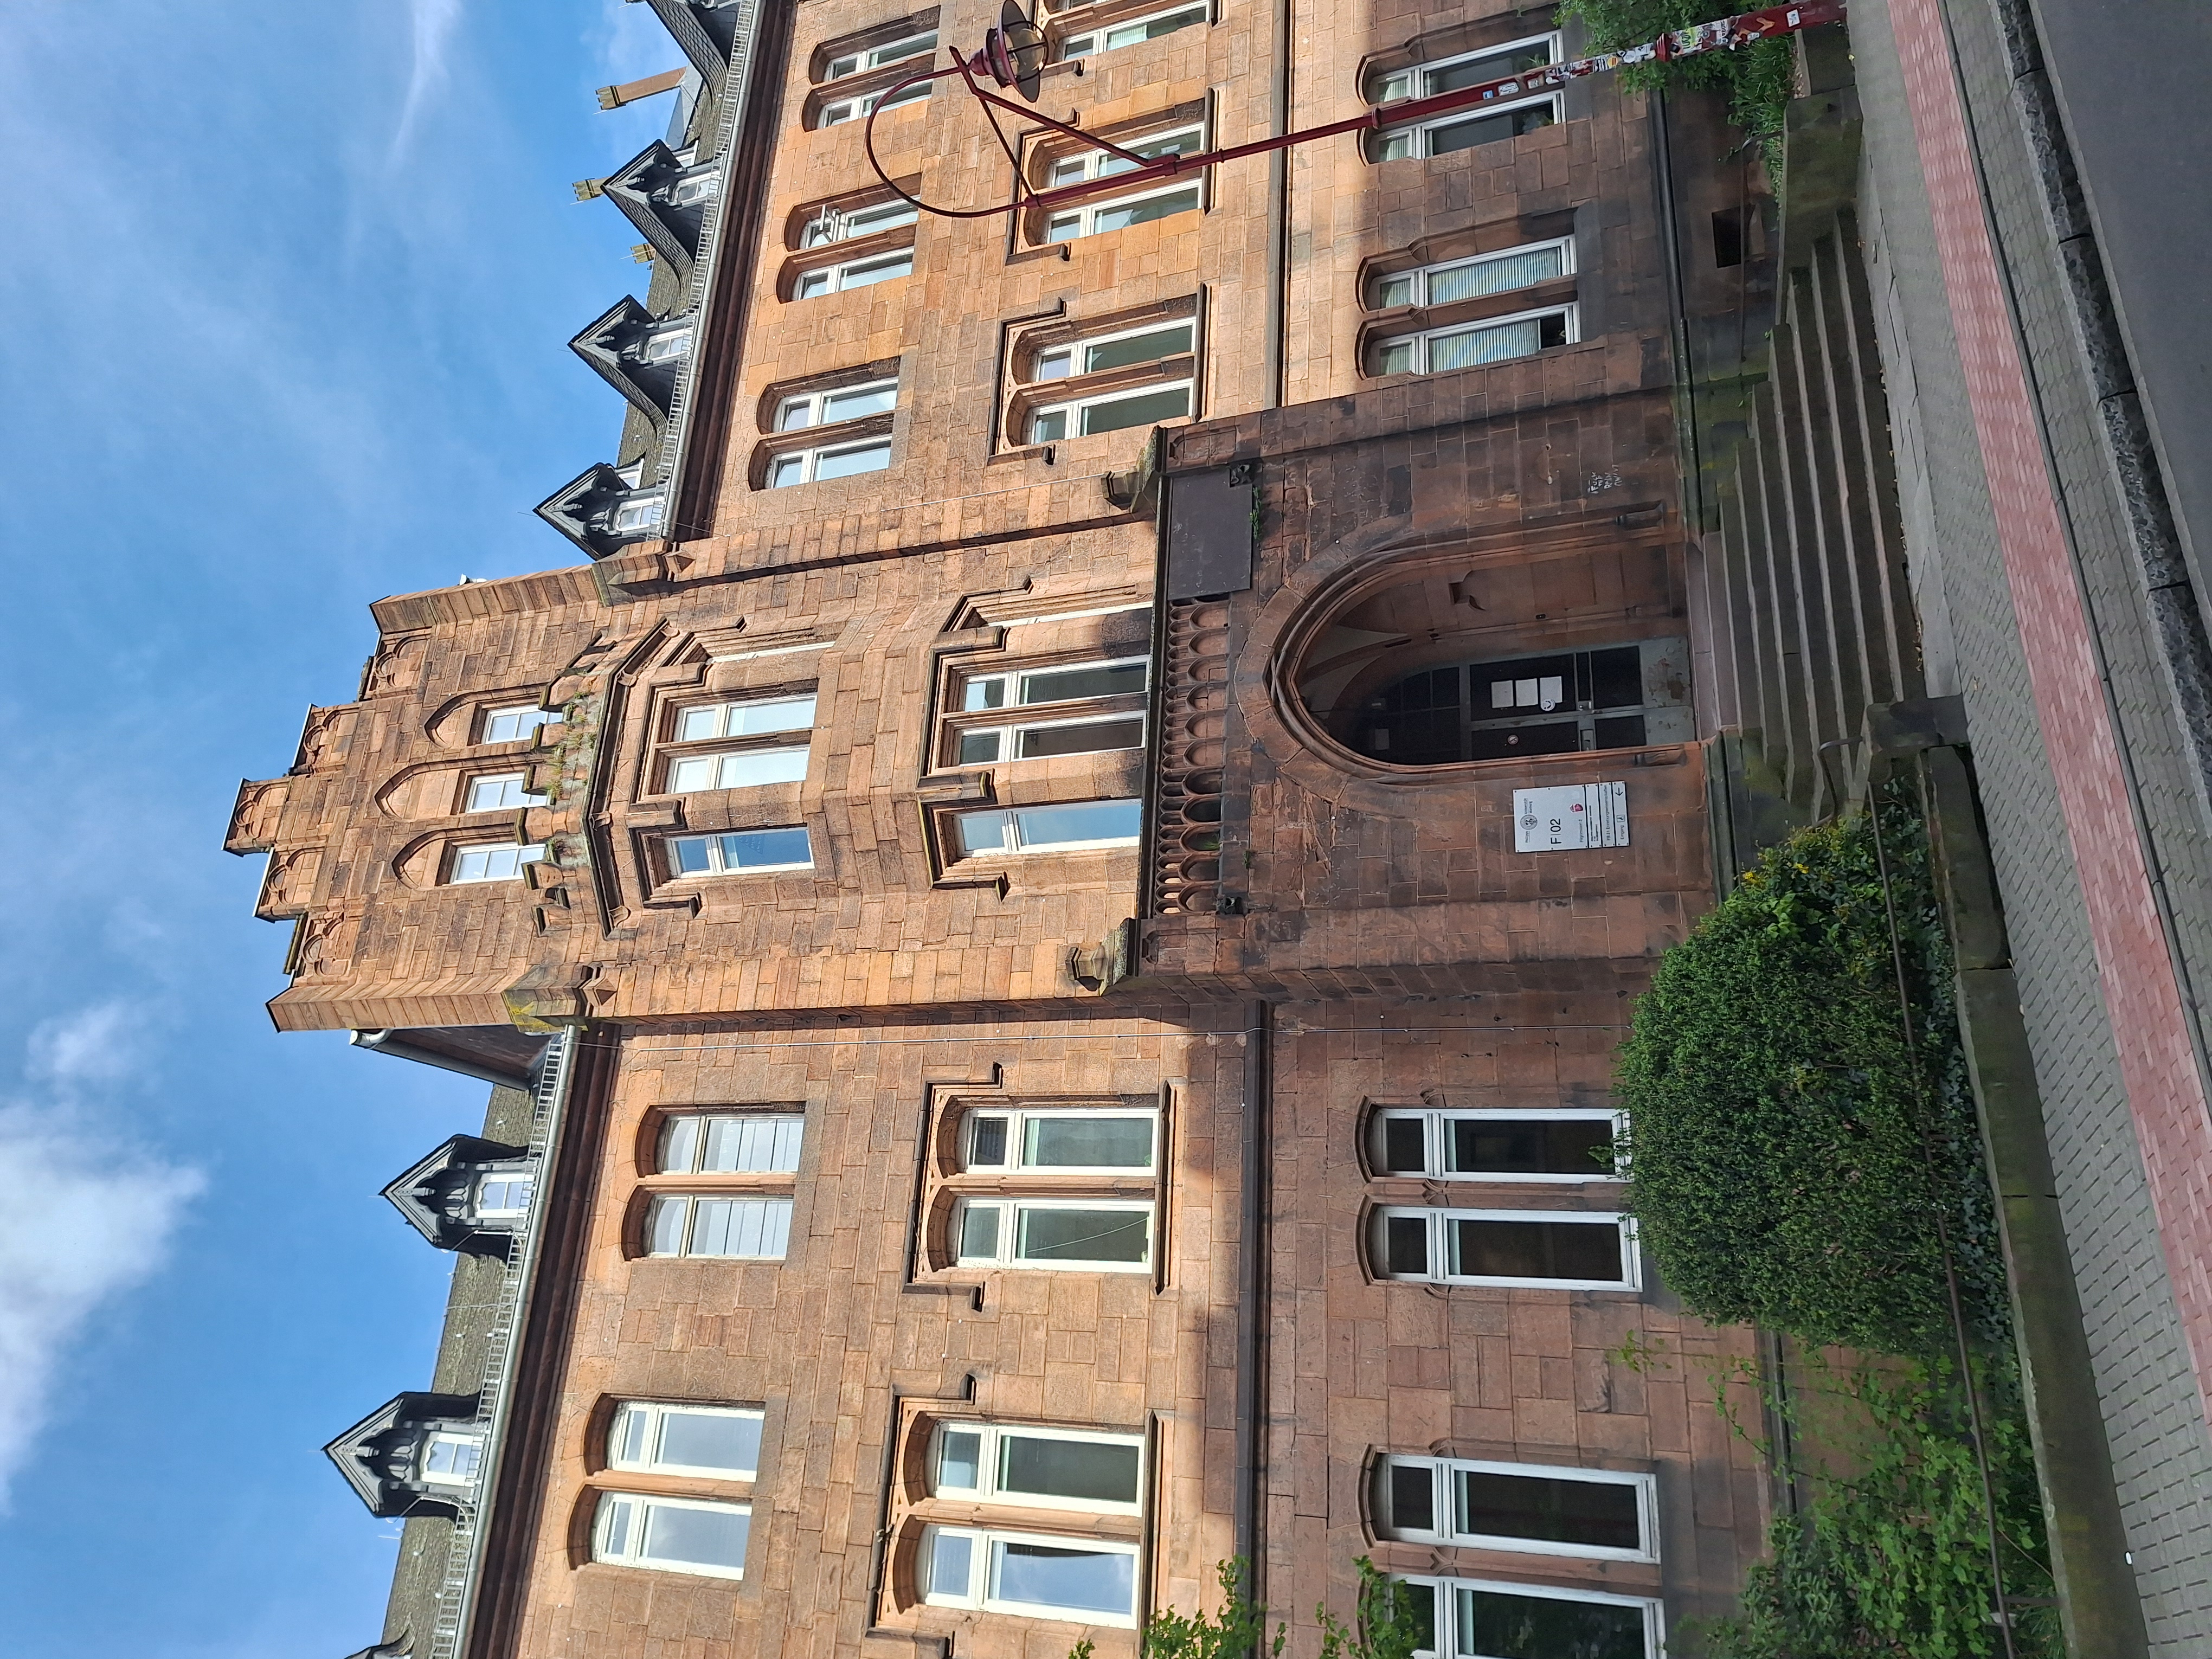
Building: Pilgrimstein 2